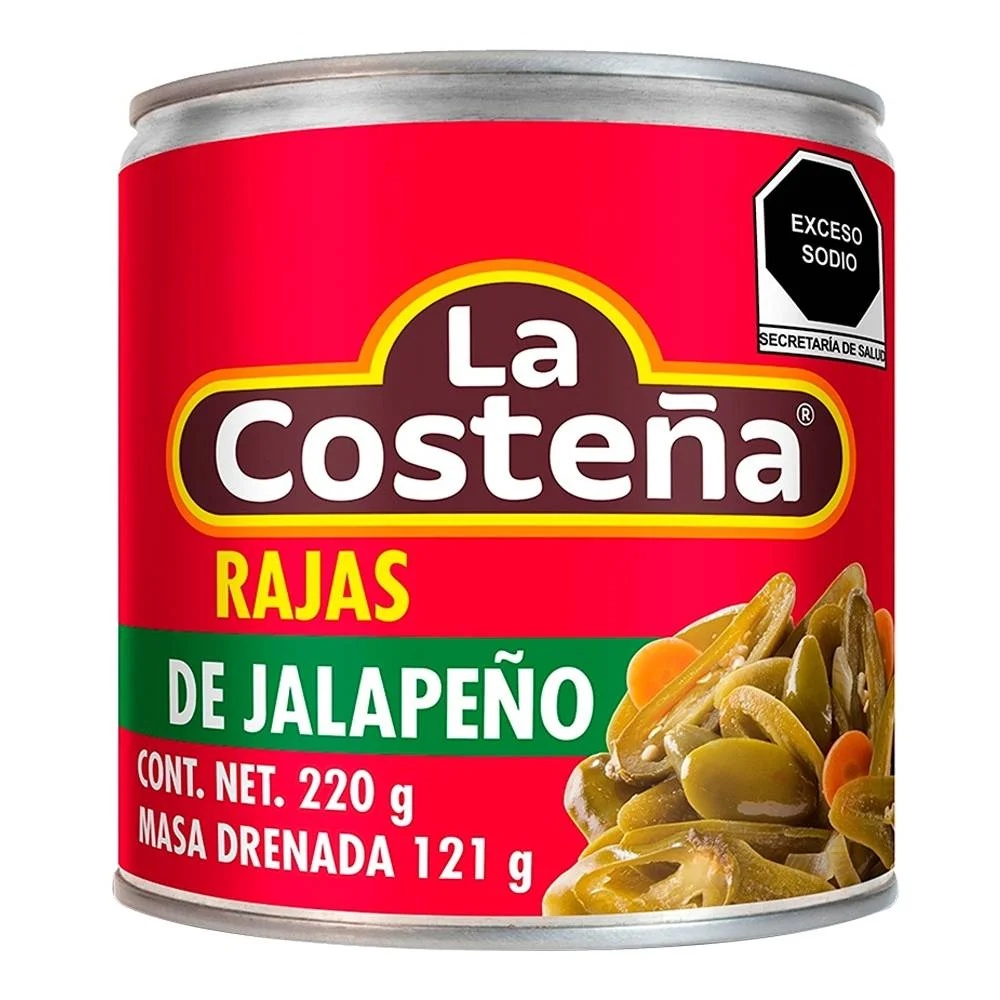
Rajas Jalapeño La Costeña 220G
Este frasco de chile jalapeño en rajas de marca La Costeña es perfecto para darle un toque picante a tus platos. Con un sabor auténtico y picante, este chile jalapeño en rajas añade un toque especial a cualquier comida. Disfruta de la calidad y el sabor de La Costeña en tu cocina.
Brand: La Costeña
Category: Food, Beverages & Tobacco > Food Items > Fruits & Vegetables > Canned & Jarred Vegetables